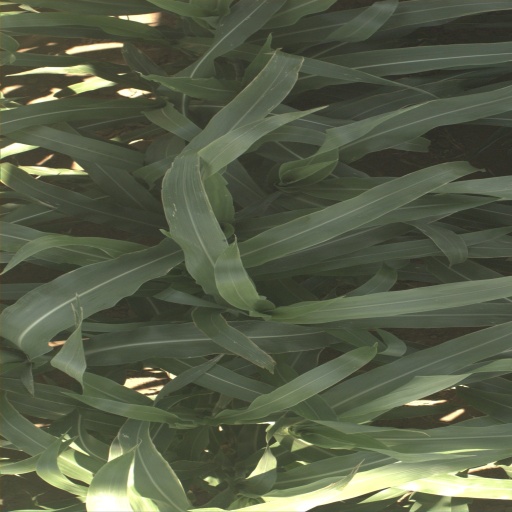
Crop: sorghum